Fascism

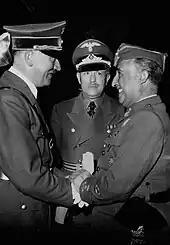
Hitler and Spanish dictator Francisco Franco in the Meeting at Hendaye, on 23 October 1940

In Fascist Italy and Nazi Germany, both Mussolini and Hitler pursued territorial expansionist and interventionist foreign policy agendas from the 1930s through the 1940s culminating in World War II. From 1935 to 1939, Germany and Italy escalated their demands for territorial claims and greater influence in world affairs. Italy invaded Ethiopia in 1935 resulting in its condemnation by the League of Nations and its widespread diplomatic isolation. In 1936, Germany remilitarized the industrial Rhineland, a region that had been ordered demilitarized by the Treaty of Versailles. In 1938, Germany annexed Austria and Italy assisted Germany in resolving the diplomatic crisis between Germany versus Britain and France over claims on Czechoslovakia by arranging the Munich Agreement that gave Germany the Sudetenland and was perceived at the time to have averted a European war. These hopes faded when Czechoslovakia was dissolved by the proclamation of the German client state of Slovakia, followed by the next day of the occupation of the remaining Czech Lands and the proclamation of the German Protectorate of Bohemia and Moravia. At the same time from 1938 to 1939, Italy was demanding territorial and colonial concessions from France and Britain. In 1939, Germany prepared for war with Poland, but attempted to gain territorial concessions from Poland through diplomatic means. The Polish government did not trust Hitler's promises and refused to accept Germany's demands.